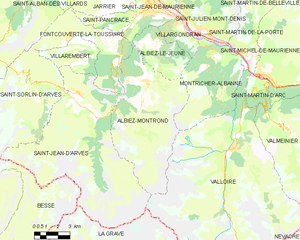
Carte des communes françaises